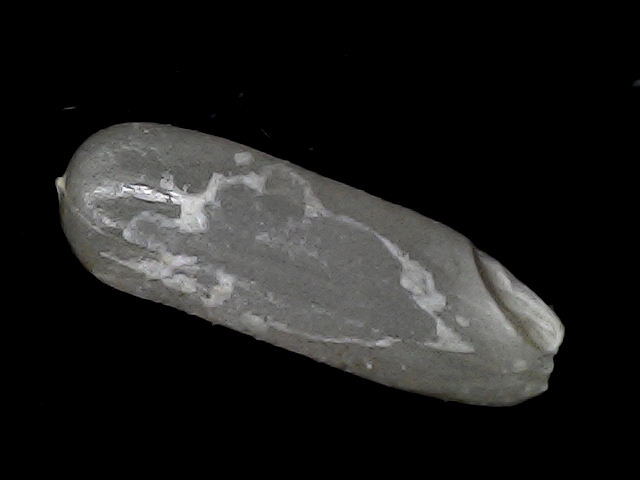
Rice variety: BD75